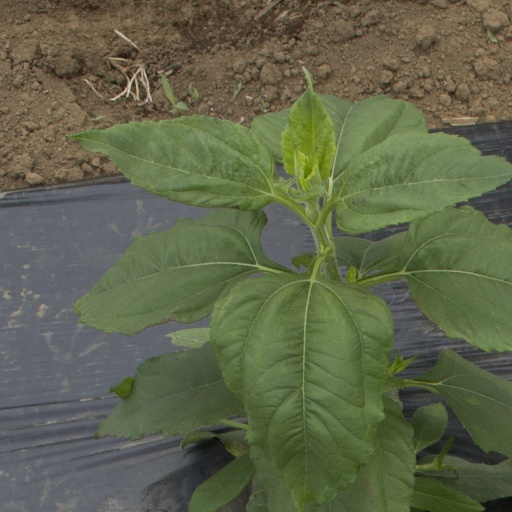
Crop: Jerusalem artichoke